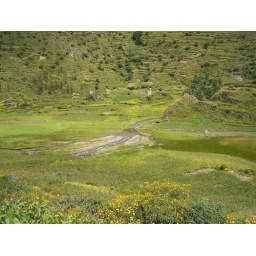
Crops below the road and a soccer field on the left